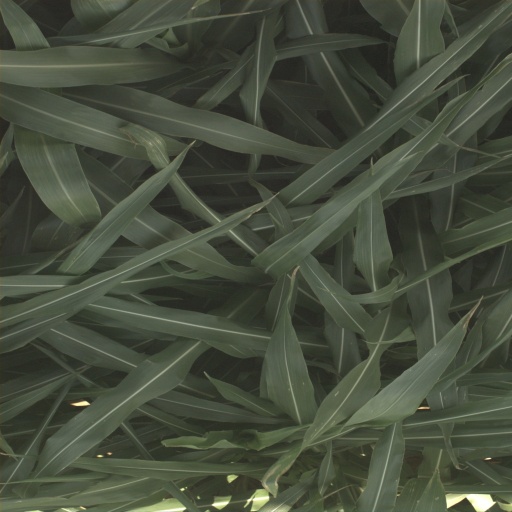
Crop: sorghum